University for Business and Technology

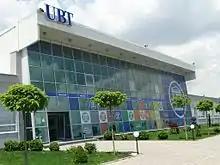
UBT Campus 1

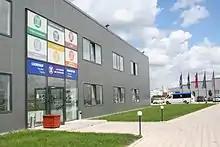
UBT Campus 2

UBT provides a dynamic and international study environment for Bachelor and Master students through high-quality, problem based learning. The education offered at UBT include lectures in foreign languages by lecturers and scholars from abroad which creates an international study environment for both domestic and international students. With over 50 fields of study to choose from, students can select a field of specialization that fits with their aspirations and develop the concentrated knowledge necessary to become a successful entrant into the labor market.